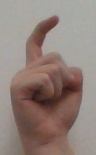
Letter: ra